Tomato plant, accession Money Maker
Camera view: vertical (180 deg); turntable rotation: 240 degrees
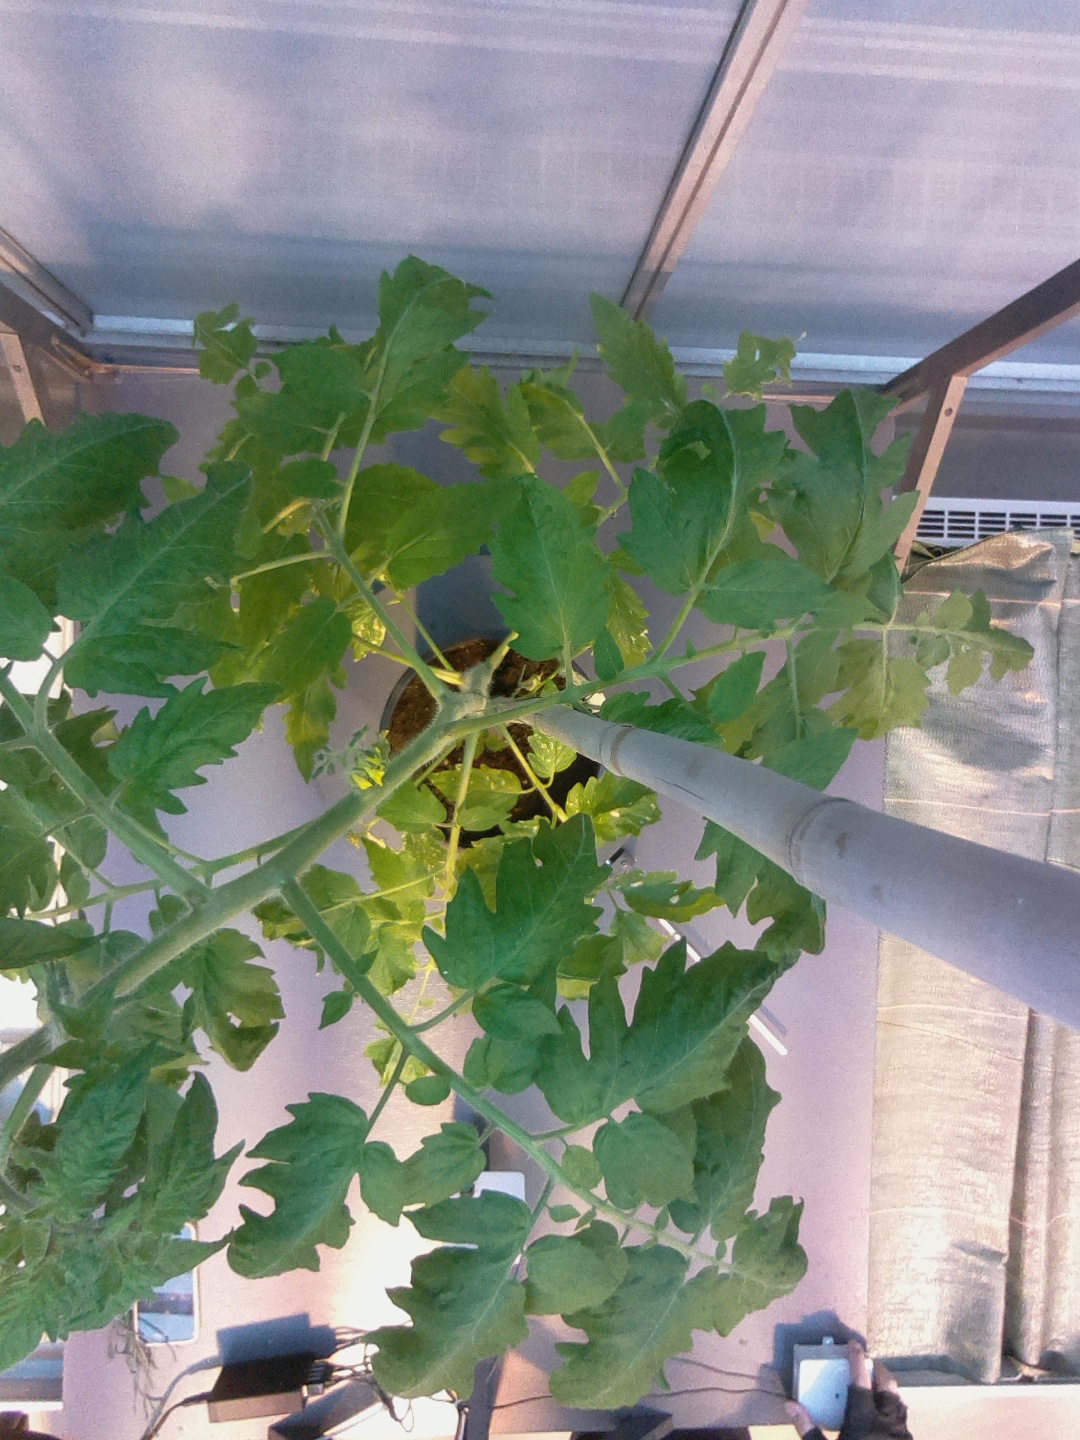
BBCH growth stage 60: First flowers open